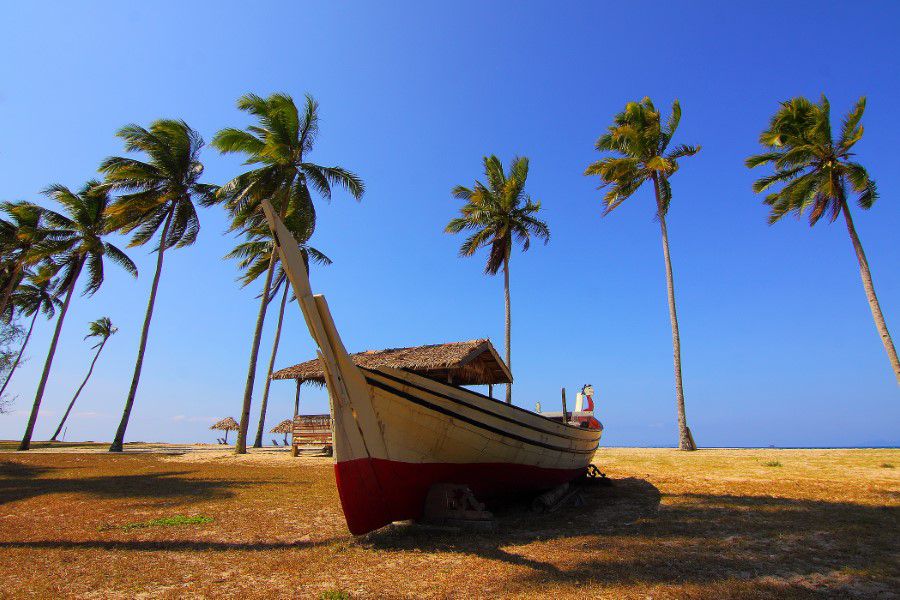
tree, beach, water transportation, palm tree, sky, tropics, arecales, sand, shore, vacation, vehicle, boat, sea, woody plant, coast, plant, ocean, travel, tourism, adaptation, landscape, coastal and oceanic landforms, bay, watercraft, caribbean